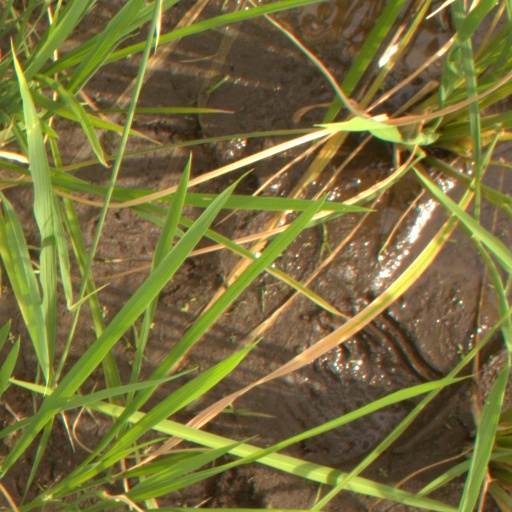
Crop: rice